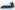
Number: 7